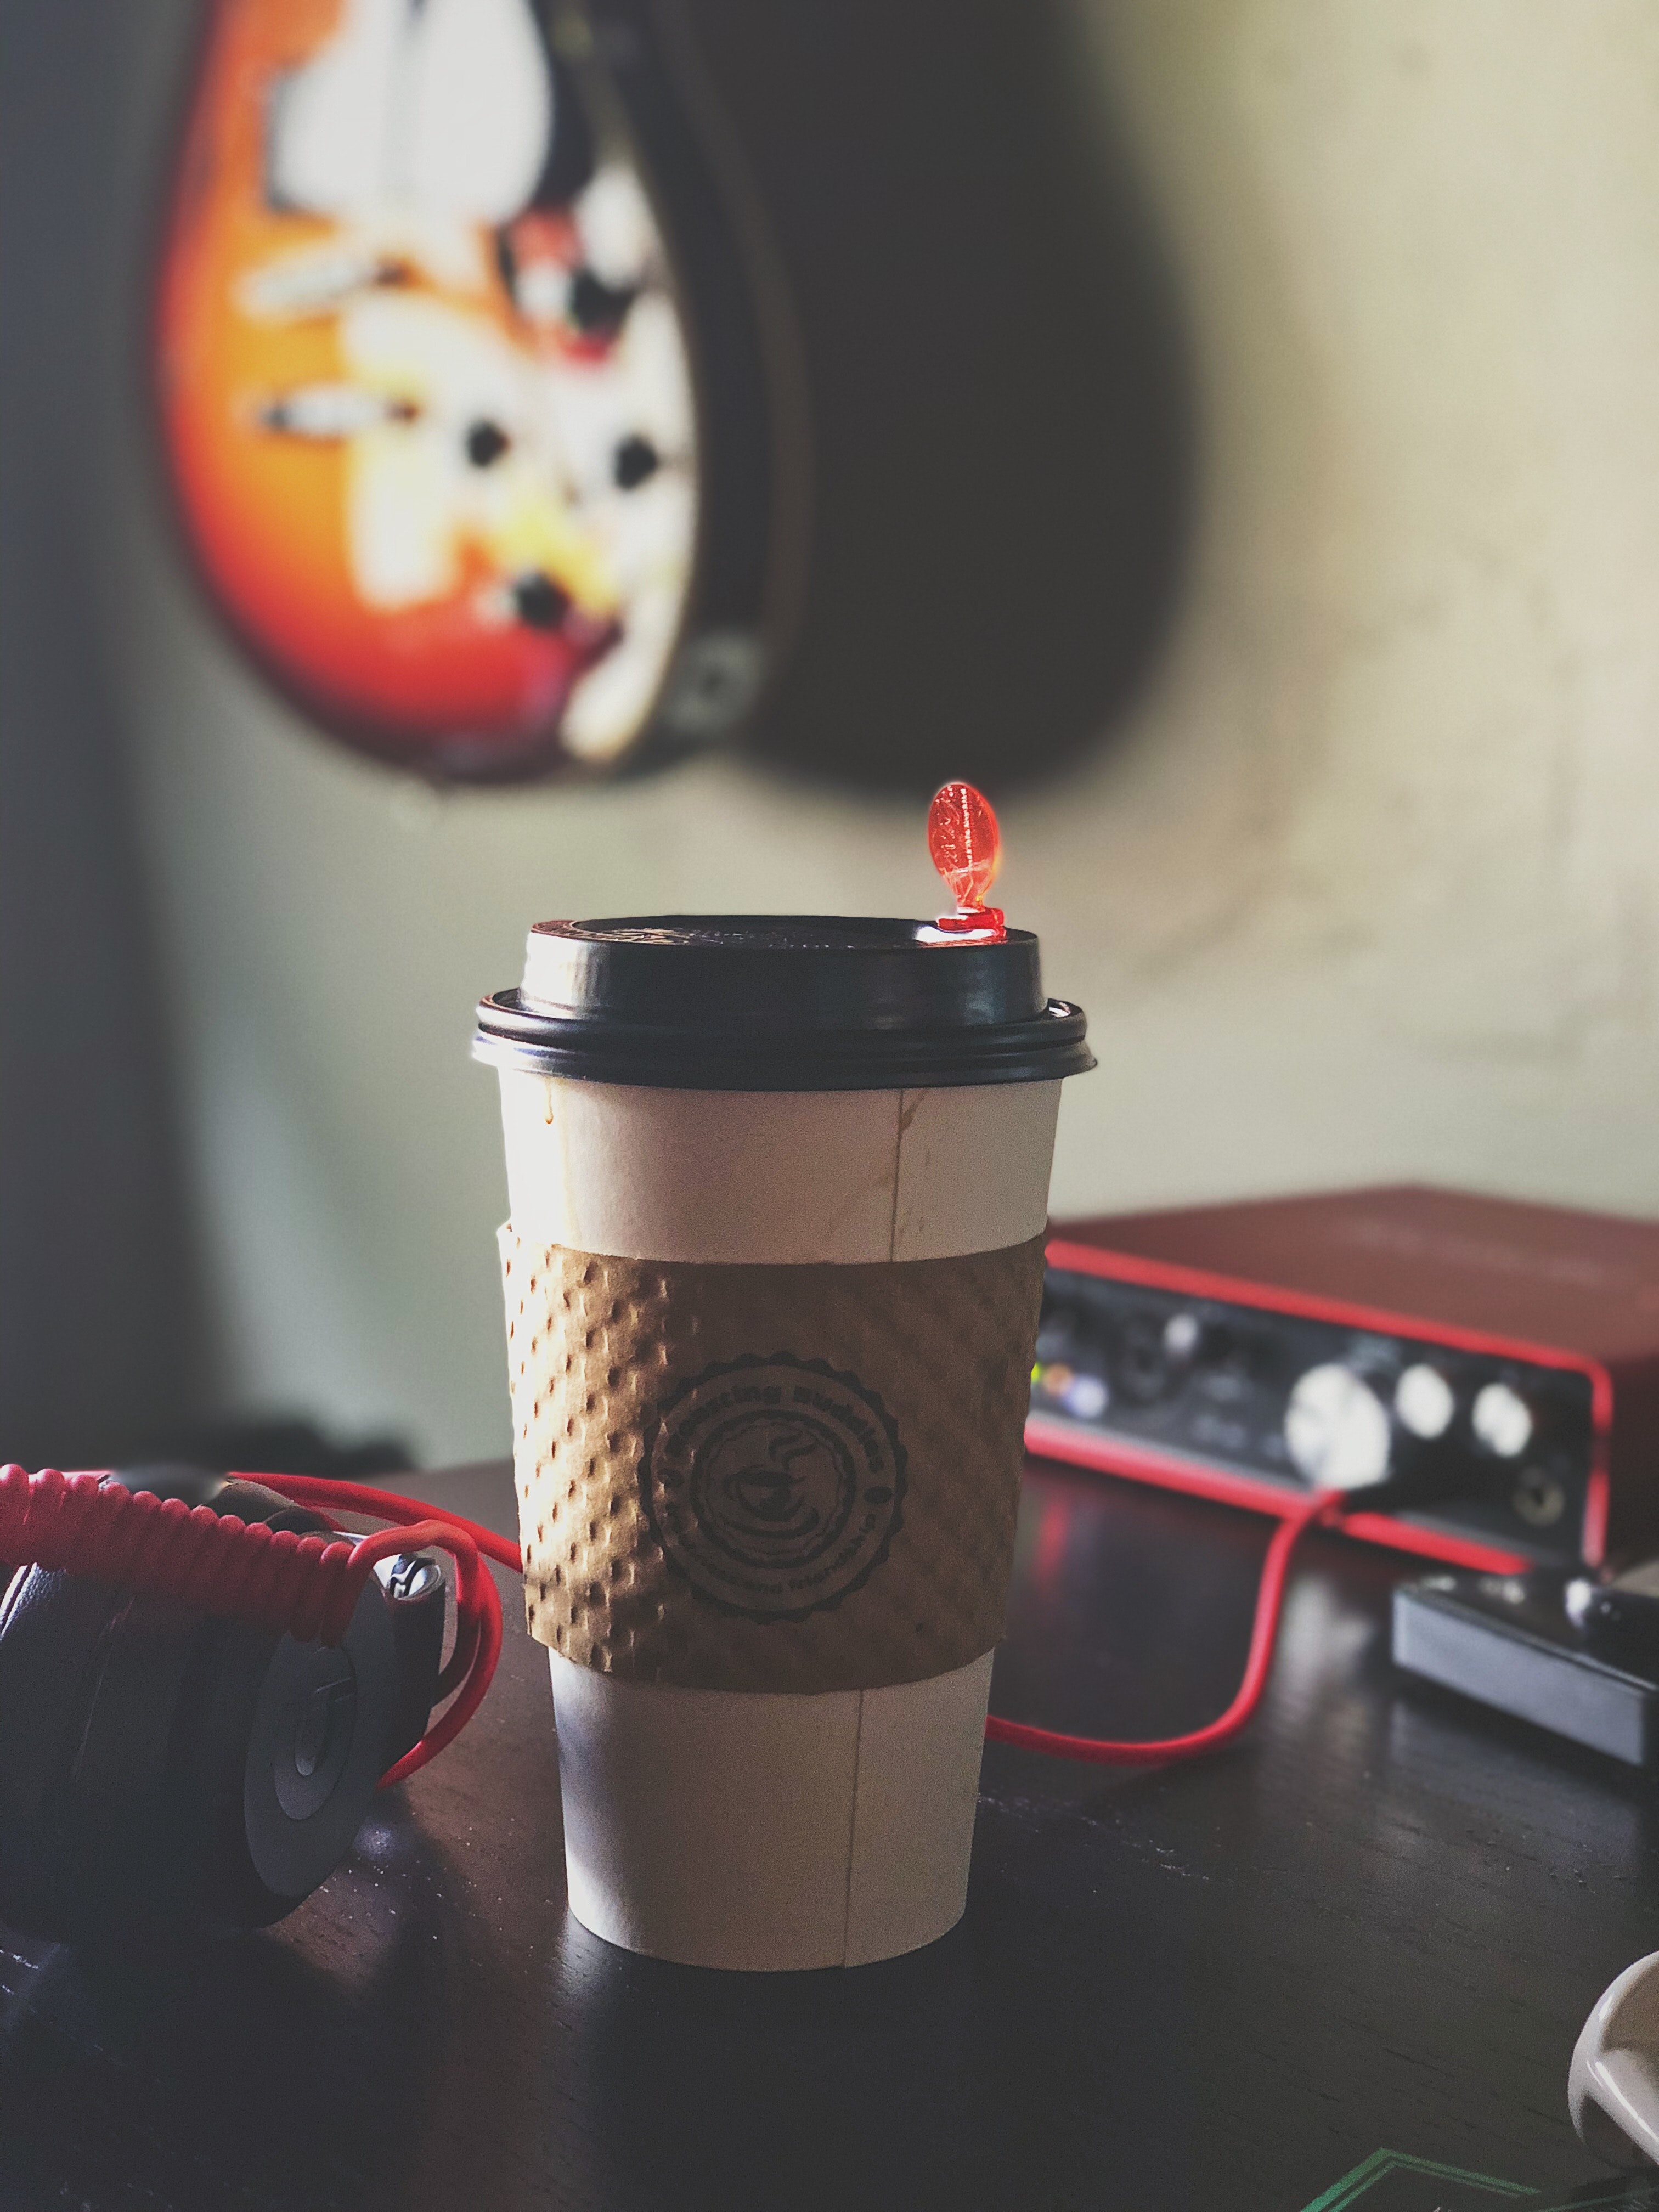
cup, coffee cup, drinkware, drink, table, tableware, fictional character